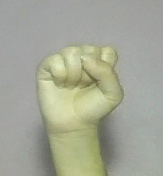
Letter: saad